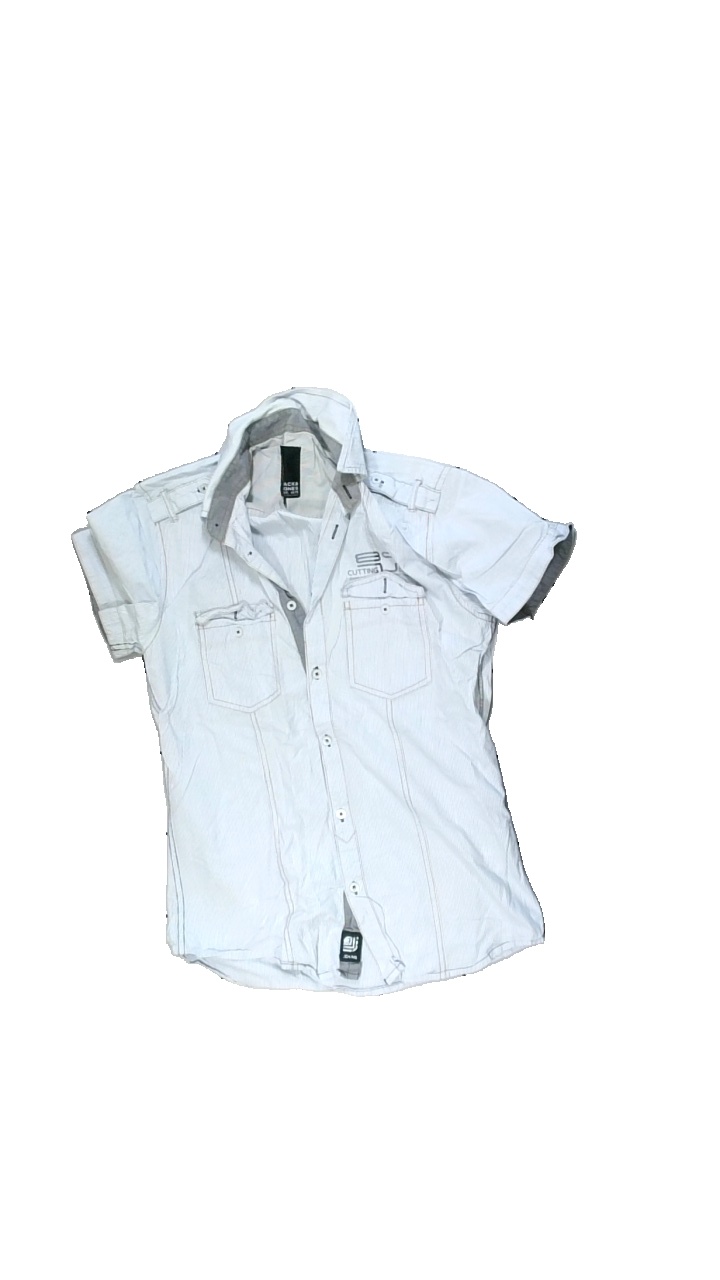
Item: Shirt (Men)
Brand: Jack And Jones
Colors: Multicolor, Blue, White
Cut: Regular
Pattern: Striped
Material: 100% cotton
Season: Spring
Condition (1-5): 3
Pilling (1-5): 5
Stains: Minor
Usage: Export
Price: <50